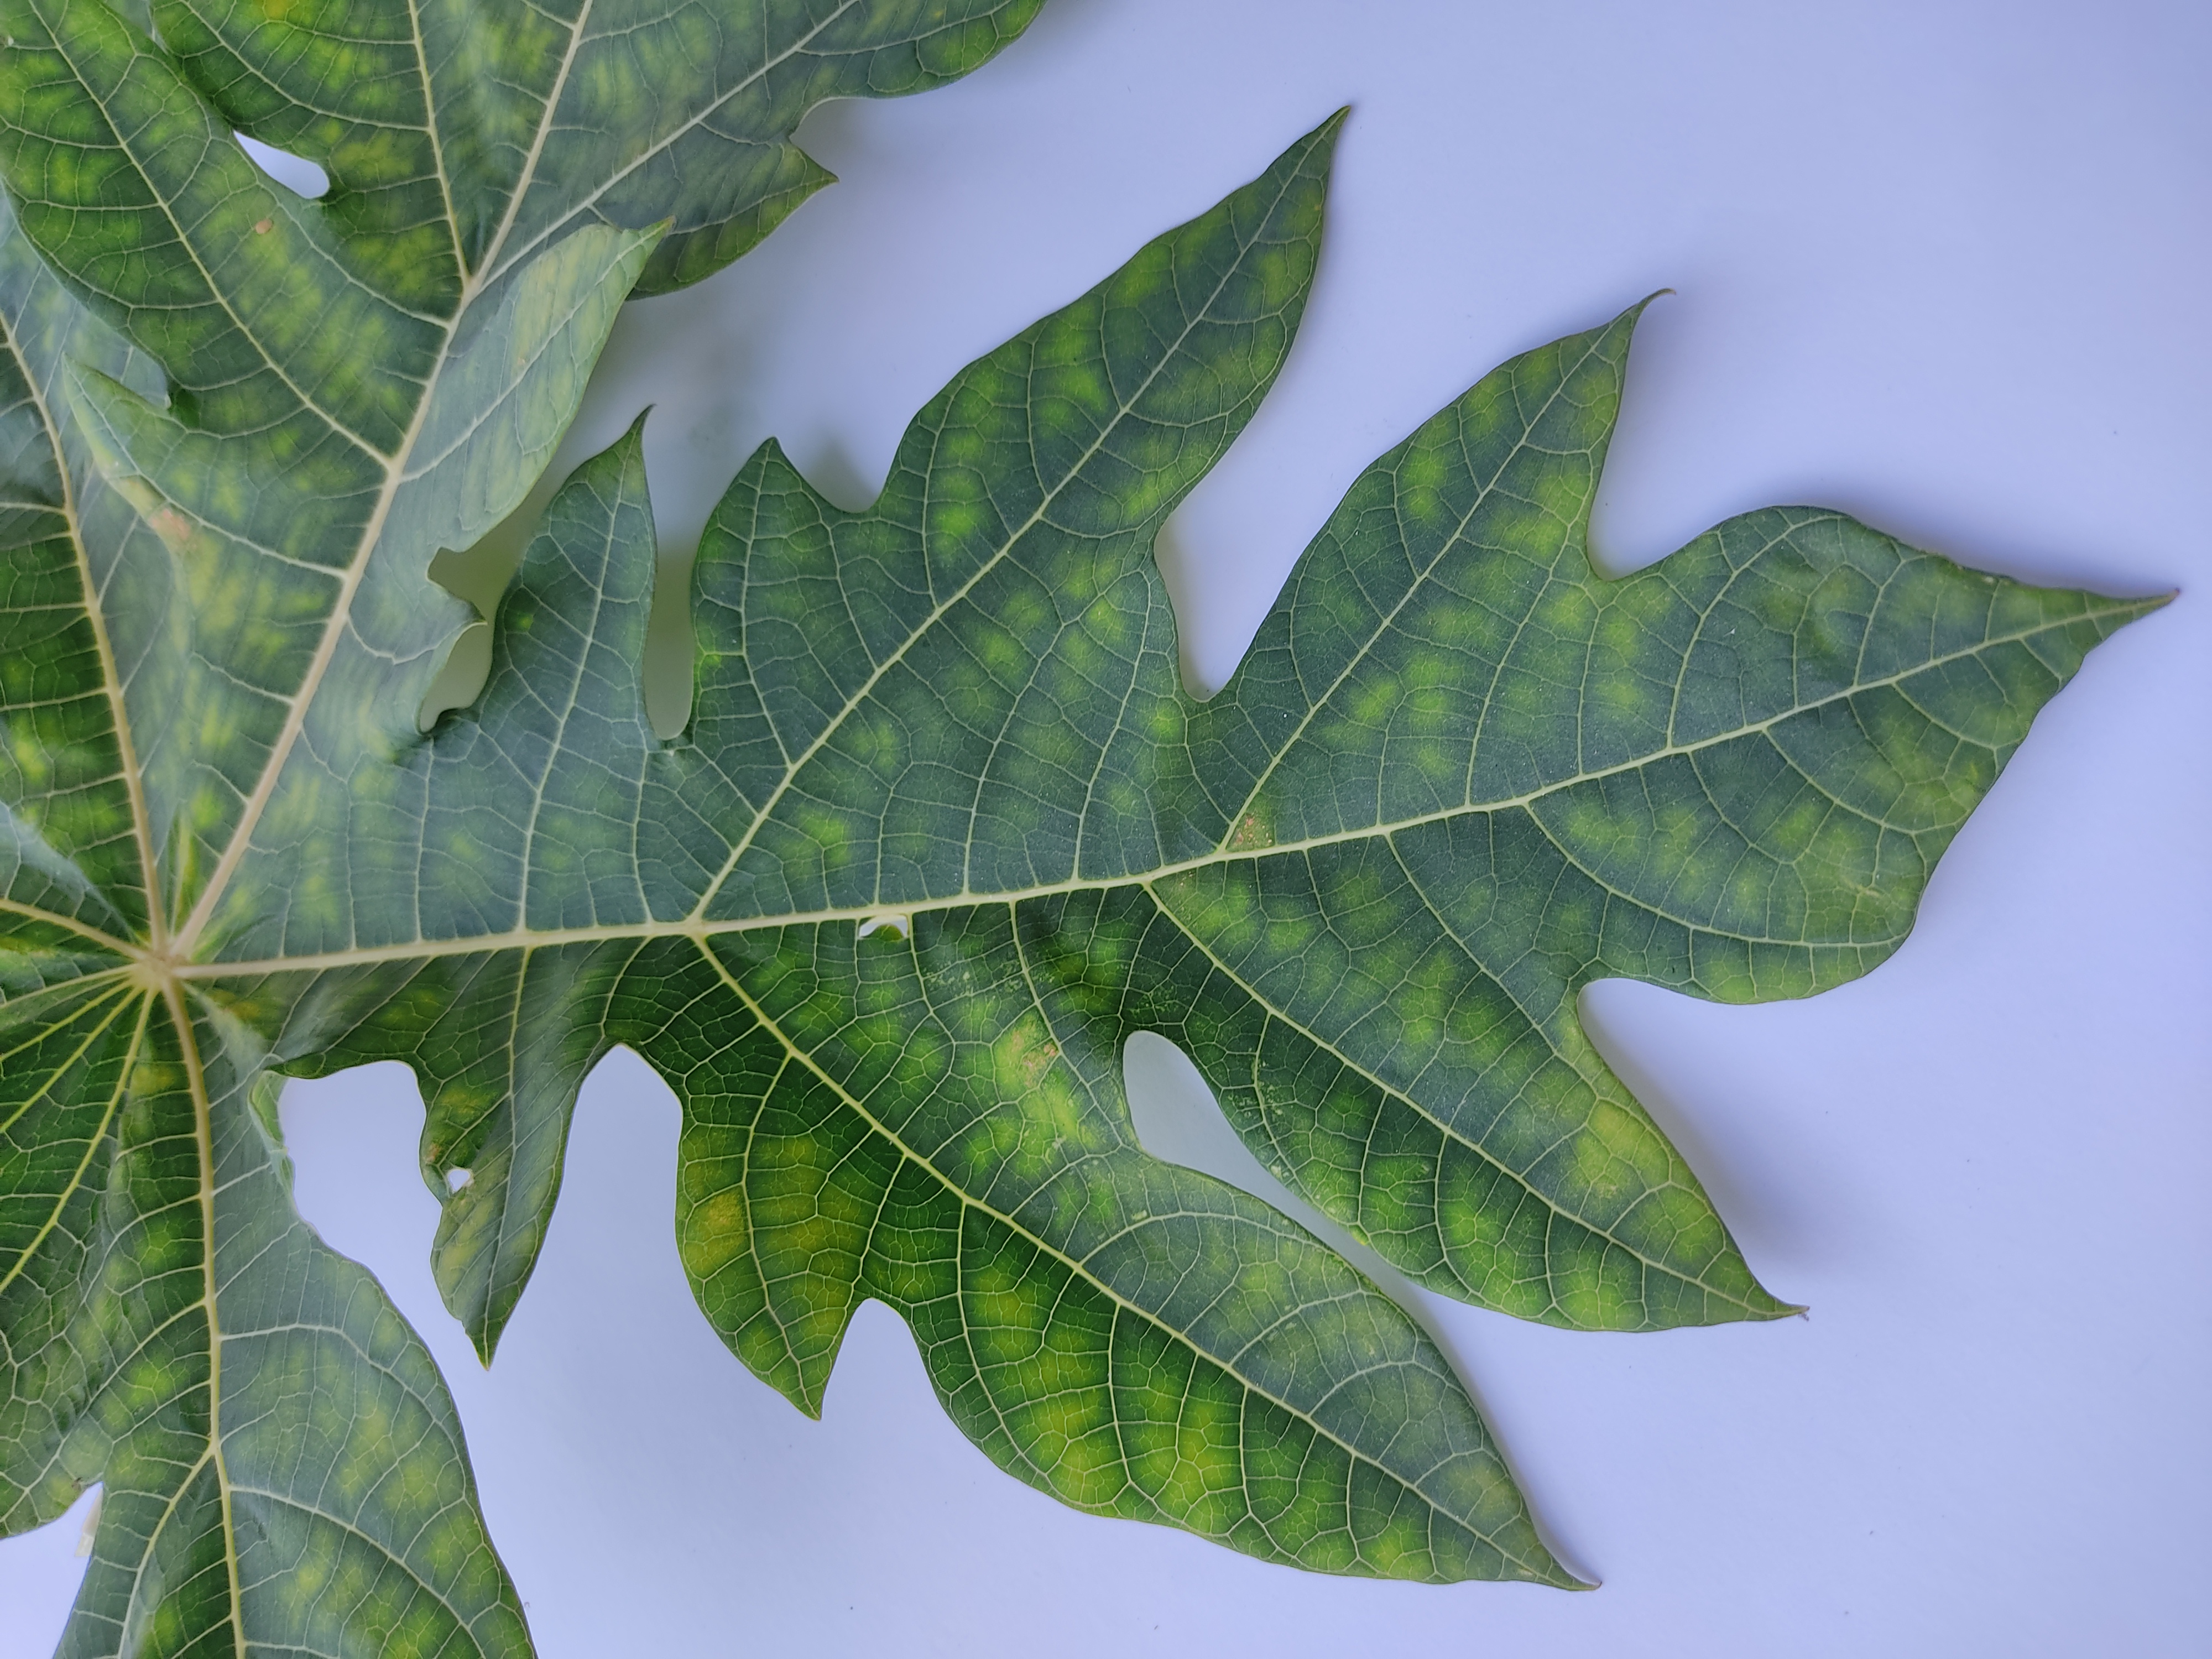
Label: Ring Spot